Novak Djokovic

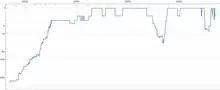
Novak Djokovic Singles Ranking History Chart

In 2001, Djokovic dominated the U14 circuit on the Tennis Europe Junior Tour, winning his first title in a second-category tournament in Messina, defeating compatriot Bojan Božović in the final, and his second in Livorno, where he beat top seed Andy Murray in the semifinals and second seed Aljoscha Thron in the final. In July, he won the U14 European Championship in Sanremo, defeating Lukáš Lacko in singles and the doubles with Božović against Russians Alexandre Krasnoroutskiy and Mikhail Bekker. He led Serbia to victory in the European Summer Cup, finishing the year as European champion in singles, doubles and team events. He also earned a silver medal at the ITF World Junior Championship U14 team competition for Yugoslavia. Djokovic ended 2001 ranked No. 1 on the ETA U14 list, with Murray in second place.